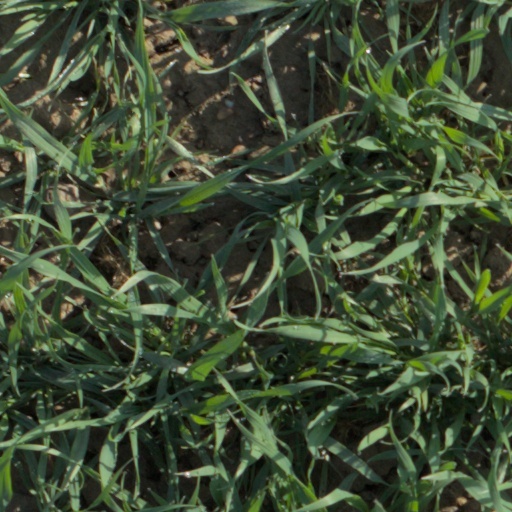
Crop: wheat